2005 NFL season

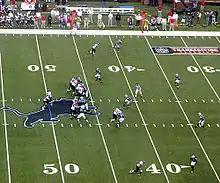
Atlanta at Detroit on Thanksgiving, November 24, 2005

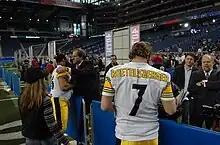
Pittsburgh Super Bowl winners Ben Roethlisberger and Jerome Bettis with sportscaster Chris Berman at Super Bowl XL media day

The New Orleans Saints played in Baton Rouge's Tiger Stadium for four games and in San Antonio's Alamodome for three games due to Louisiana Superdome damaged by Hurricane Katrina. Tiger Stadium's goalposts did not conform to NFL standards due to (a) two supports instead of one and (b) white paint instead of gold. The NFL granted the Saints dispensation to keep LSU's goalposts in place for their games.